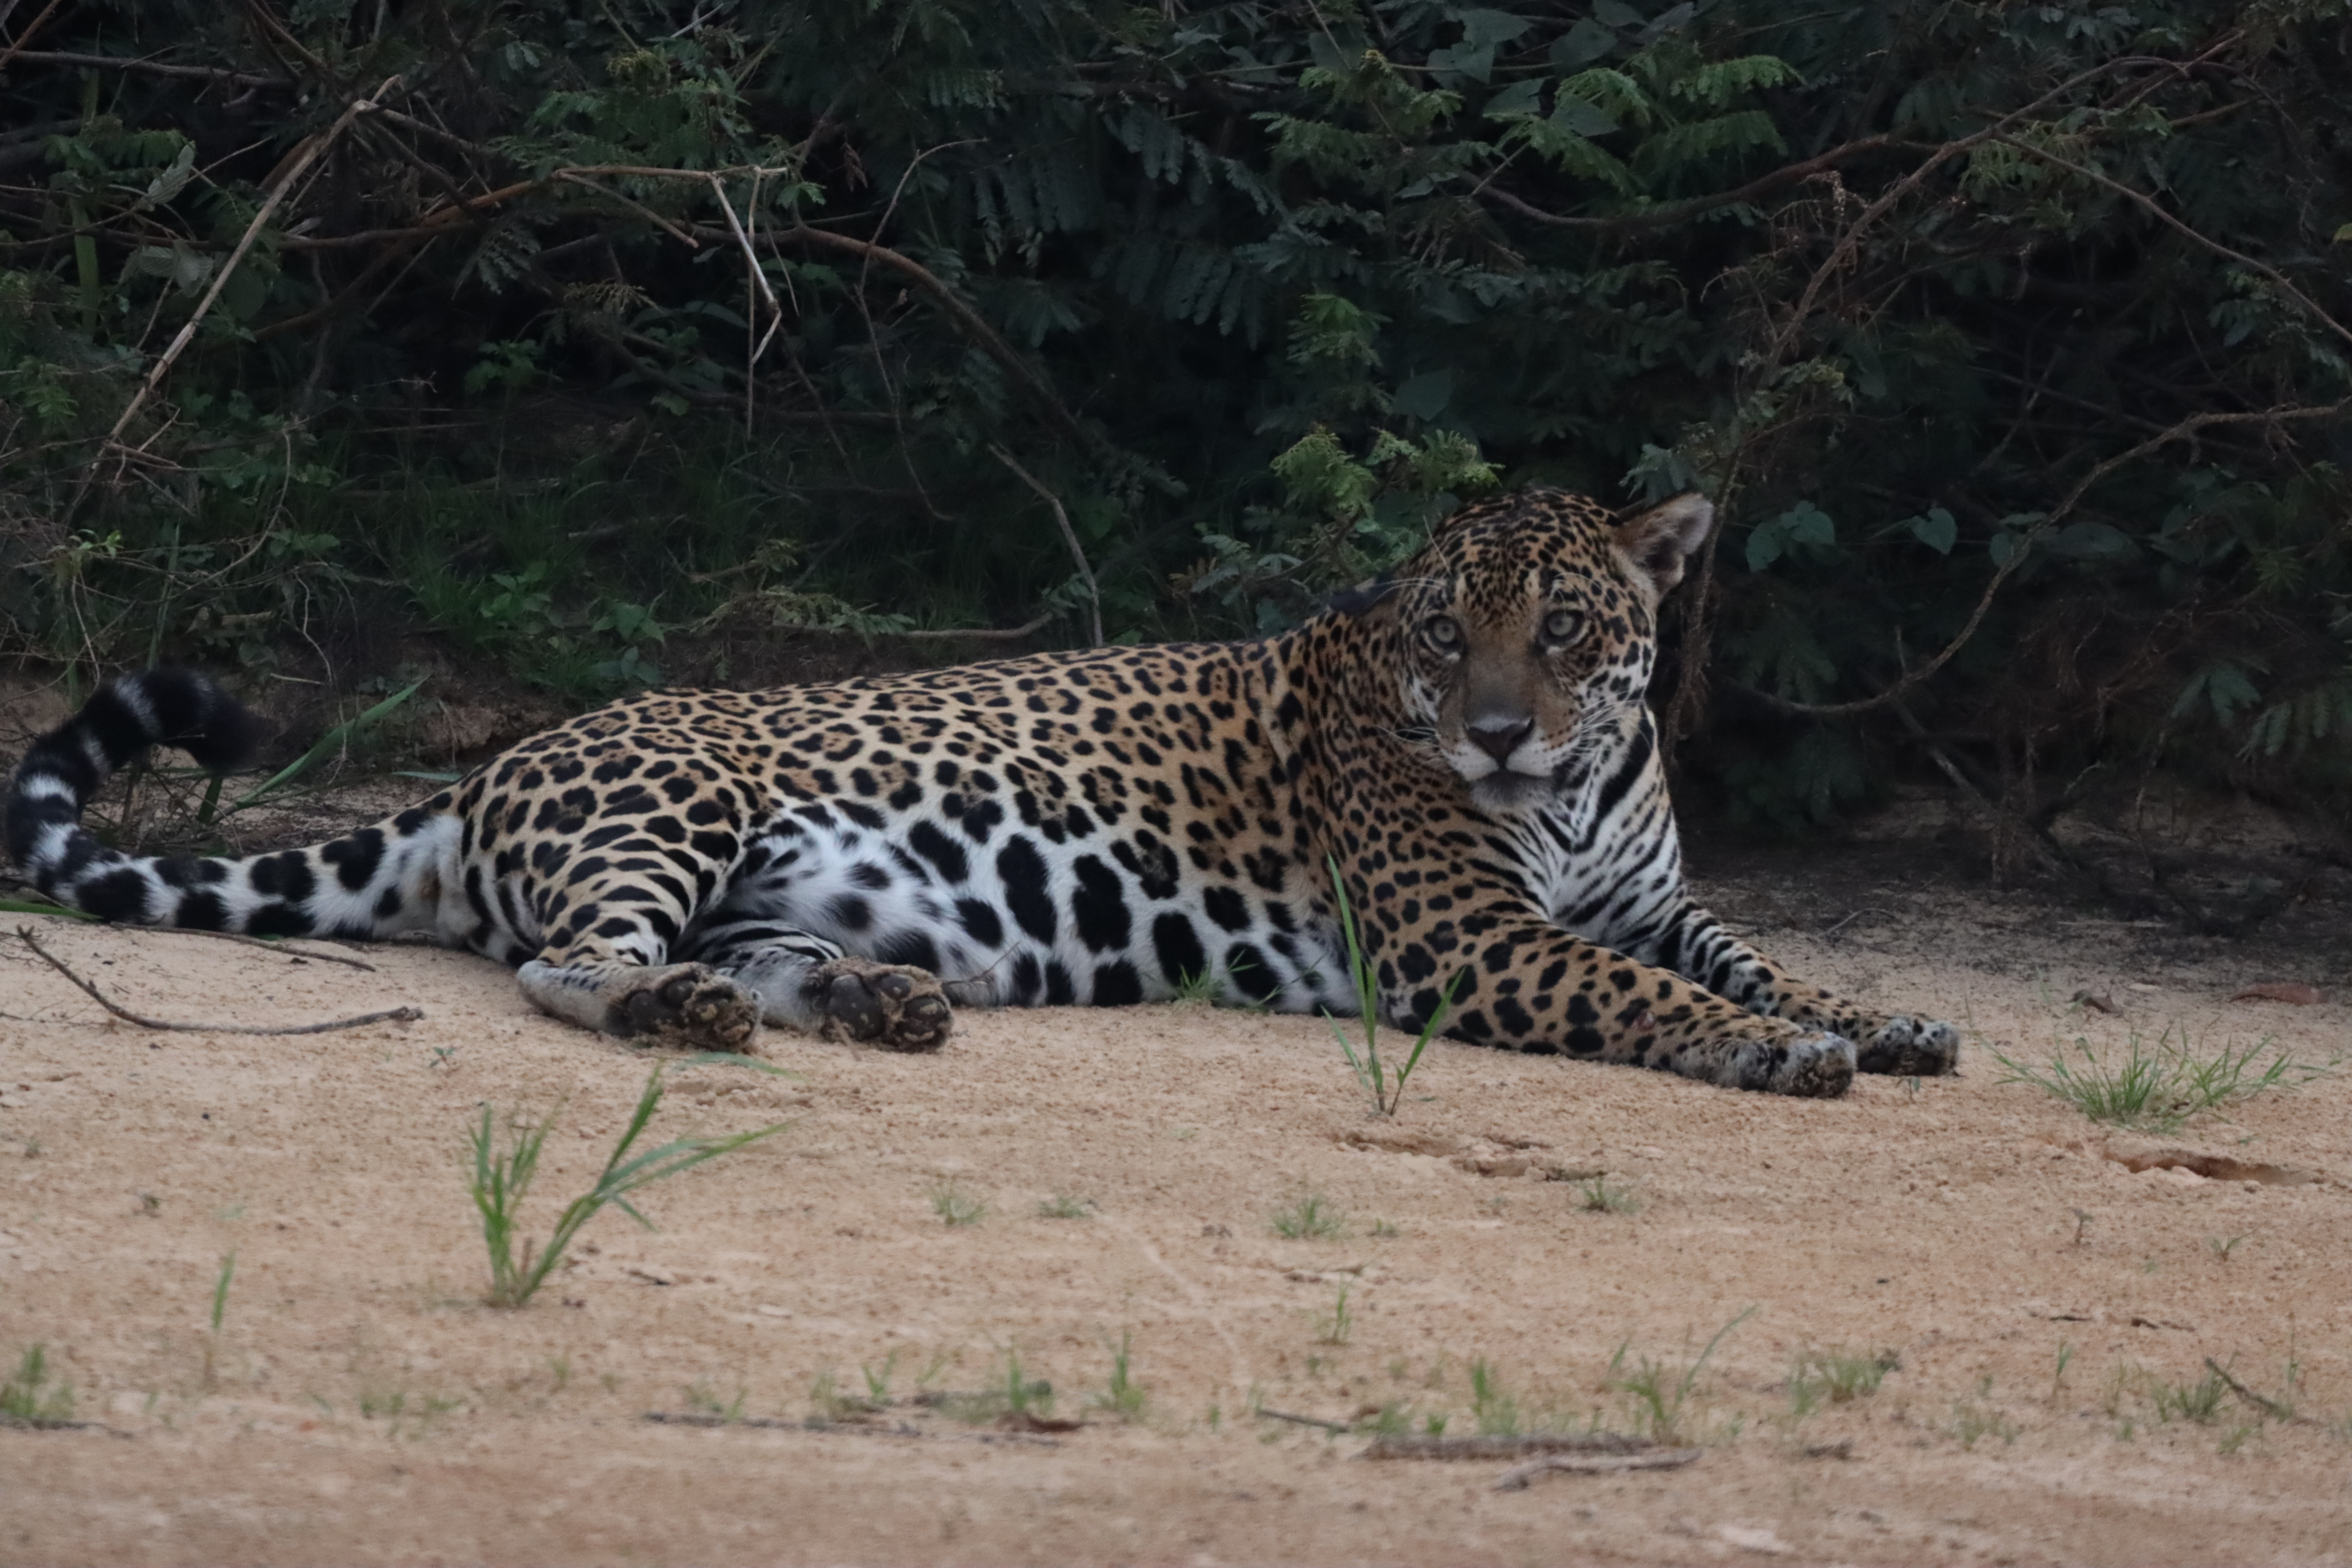
Jaguar: Pixana